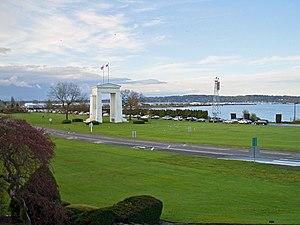
Peace Arch Park vu du côté canadien, avec la baie Semiahmoo en arrière-plan.